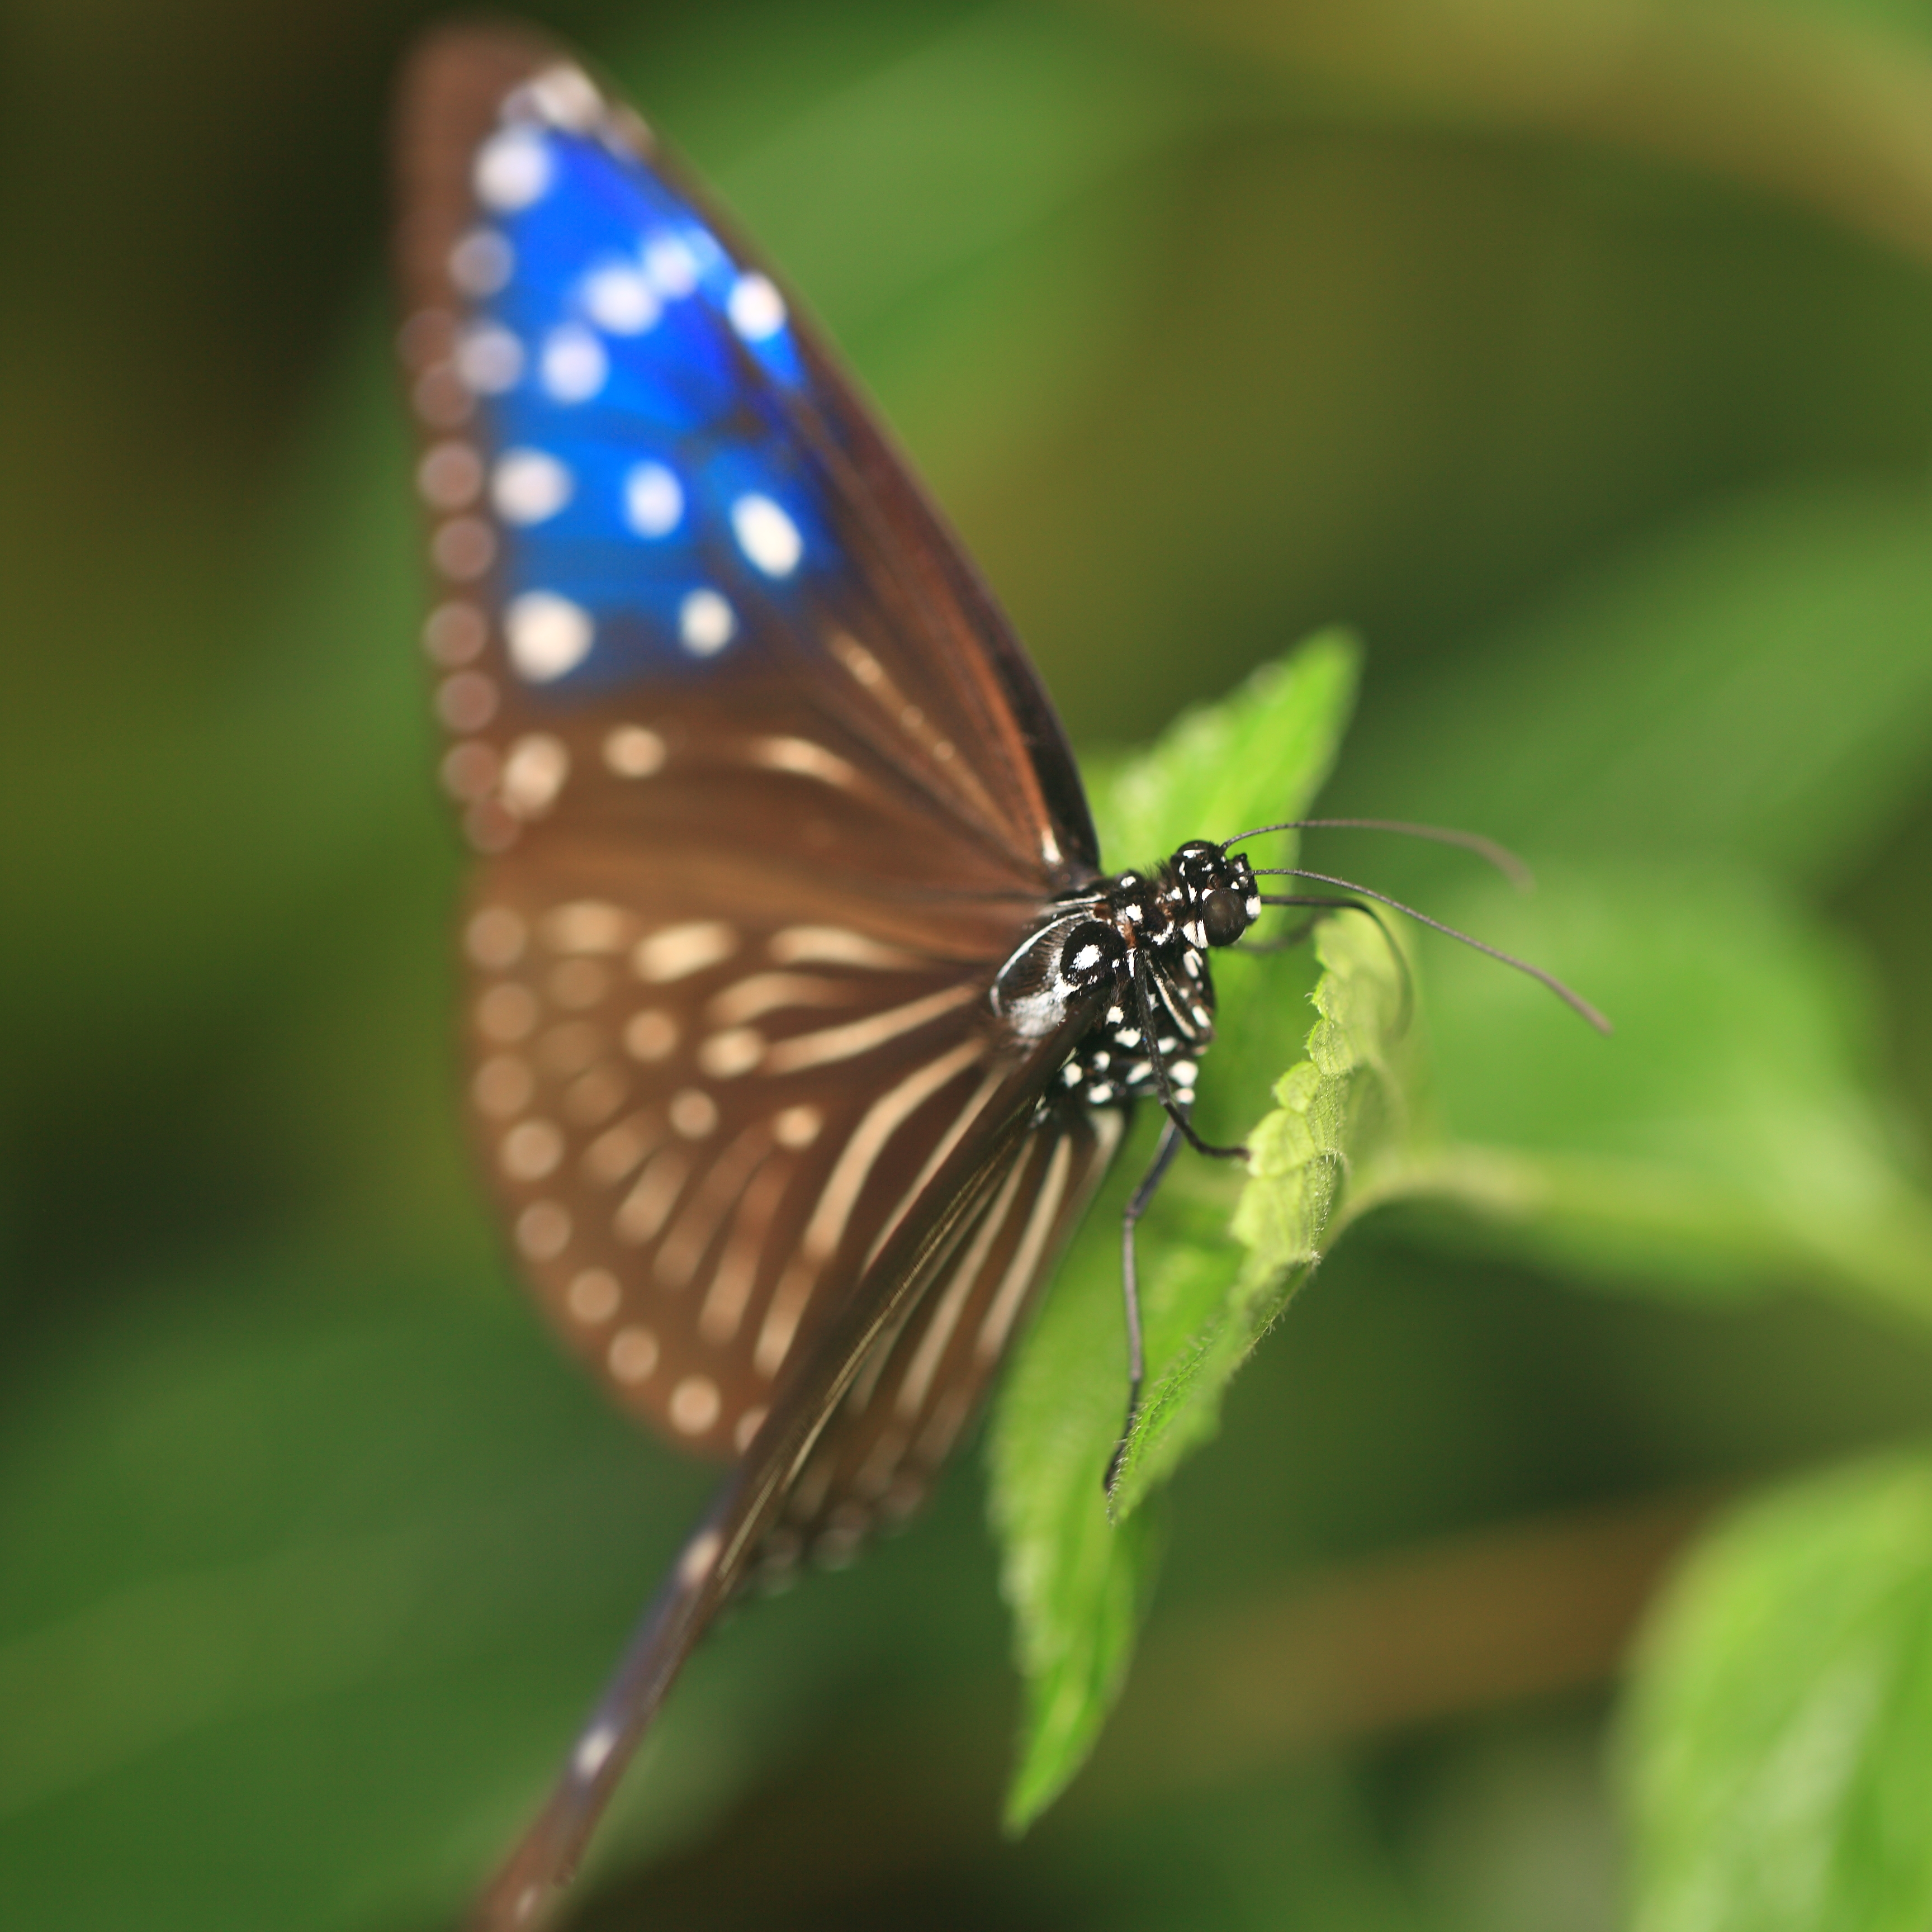
nature, wing, photography, flower, green, high, insect, macro, butterfly, fauna, invertebrate, close up, monarch butterfly, 5d, hires, markii, nectar, pieridae, hi, res, resolution, euploea, mulciber, macro photography, arthropod, stripedbluecrow, pollinator, moths and butterflies, lycaenid, brush footed butterfly, colias